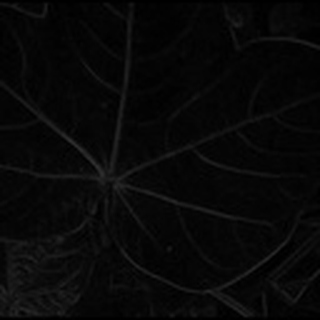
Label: healthy_cotton